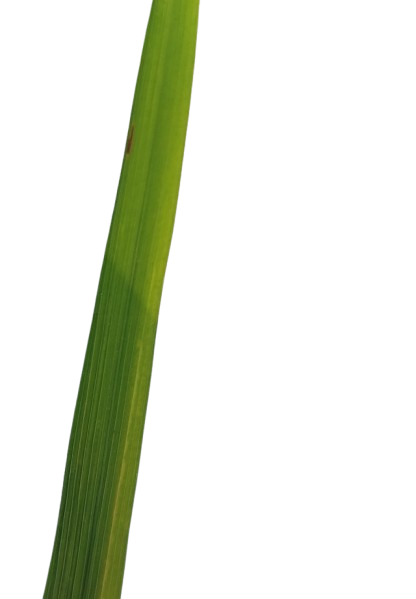
Label: Healthy